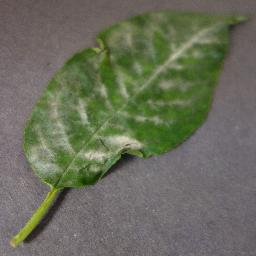
Label: Cherry___Powdery_mildew